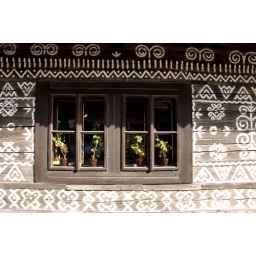
hand-painted ornaments on the walls of wooden houses in cicmany, slovakia